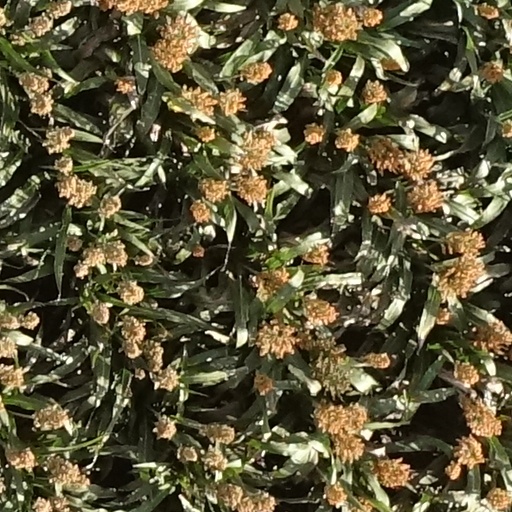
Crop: sorghum